Golcar

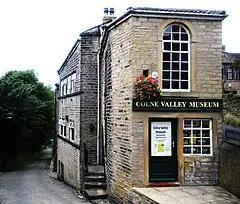
Colne Valley Museum

Three 1840s weavers' cottages were converted into the Colne Valley Museum in 1970. The museum has several restored period rooms which are used to show temporary exhibitions. The museum was extended in 2008 following the purchase of the adjoining former fish and chip shop.